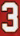
Number: 3